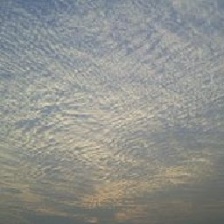
Cloud type: Cirrocumulus